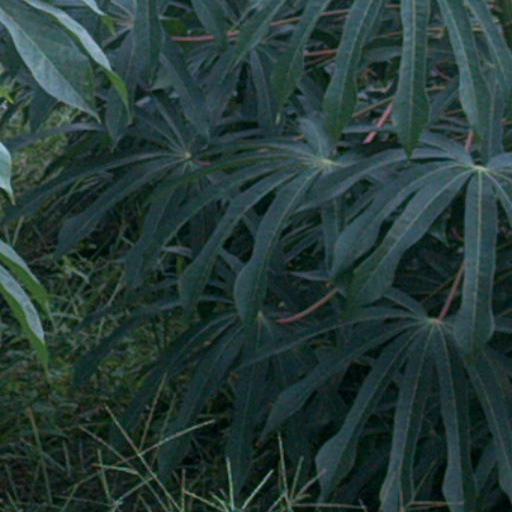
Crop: cassava